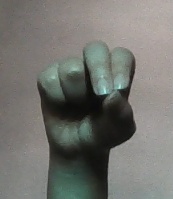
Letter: gaaf